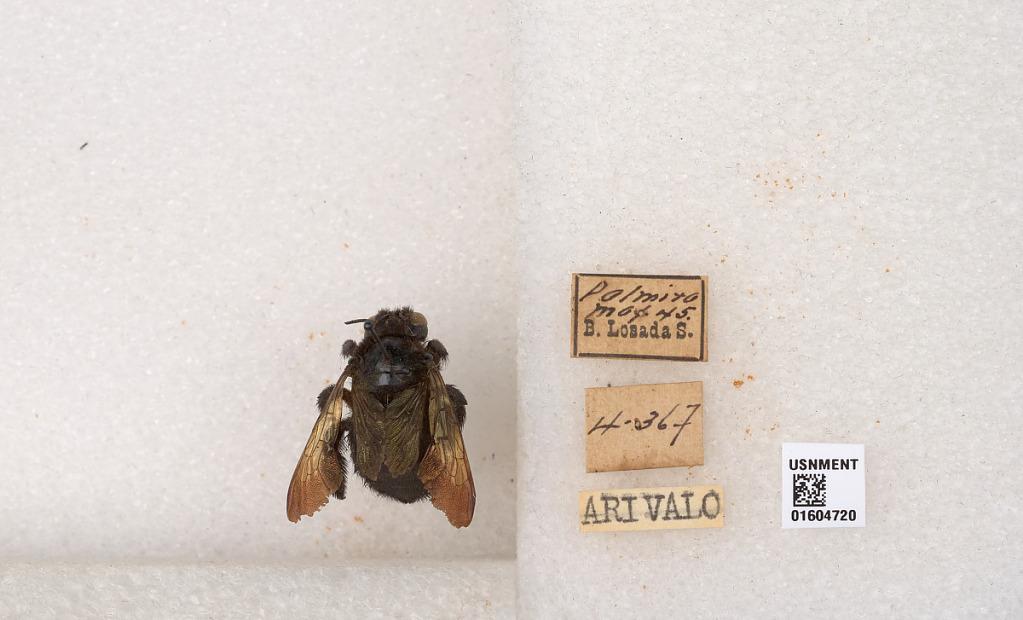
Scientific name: Xylocopa
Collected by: S. Losada
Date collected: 1945-5-1
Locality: Polmira